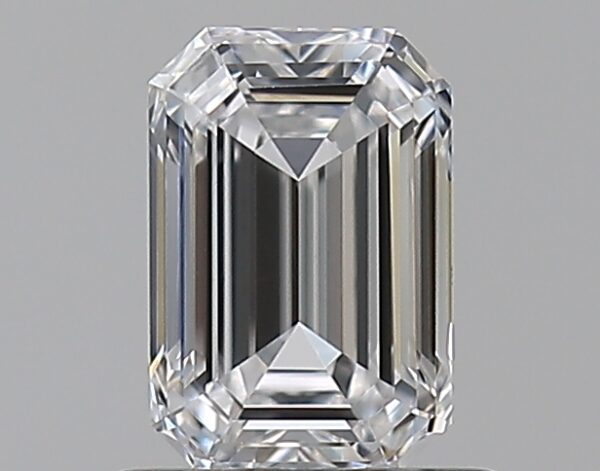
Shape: emerald
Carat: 0.71
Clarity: IF
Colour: D
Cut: EX
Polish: VG
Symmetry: VG
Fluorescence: ST
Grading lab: GIA
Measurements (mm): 6.32 x 4.24 x 2.66